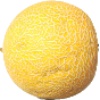
Label: Cantaloupe 1